Bhavani Sangameswarar Temple

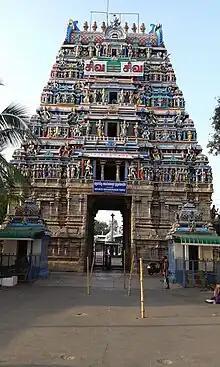

Sangameswarar temple (also called Thirunana and Thirukooduthurai) is a temple in Bhavani, in the Erode district, of the Indian state of Tamil Nadu. It is a Hindu temple dedicated to Lord Shiva. It is 15 km from Erode, 30 km from Gobichettipalayam, 56 km from Salem and 106 km from Coimbatore.